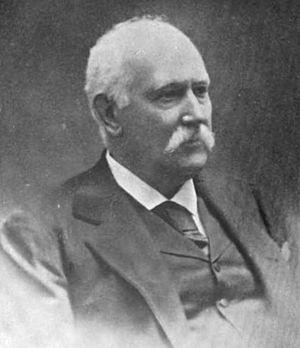
John Lee Carroll est un homme politique américain.